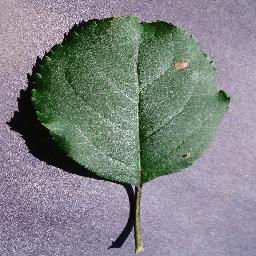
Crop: apple
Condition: black_rot